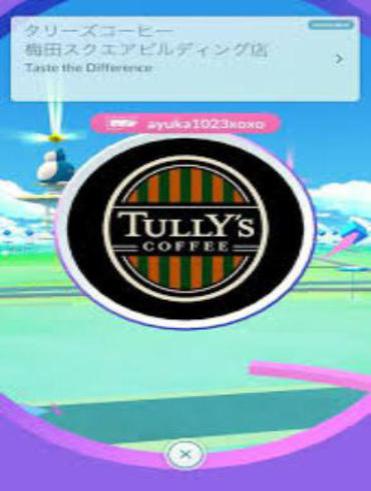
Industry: Food